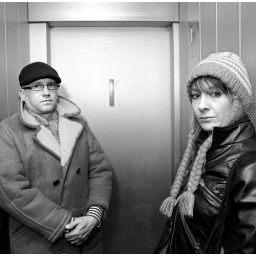
Random portraiture, photographs made in the lift of Balfron Tower, a 24 floor tower block in East London.